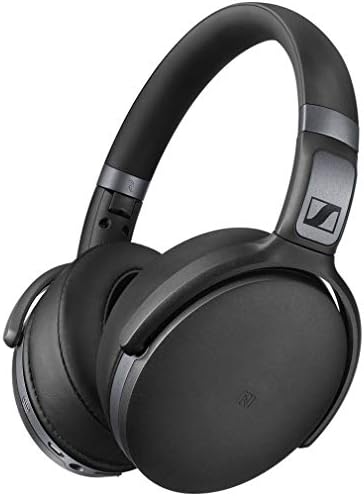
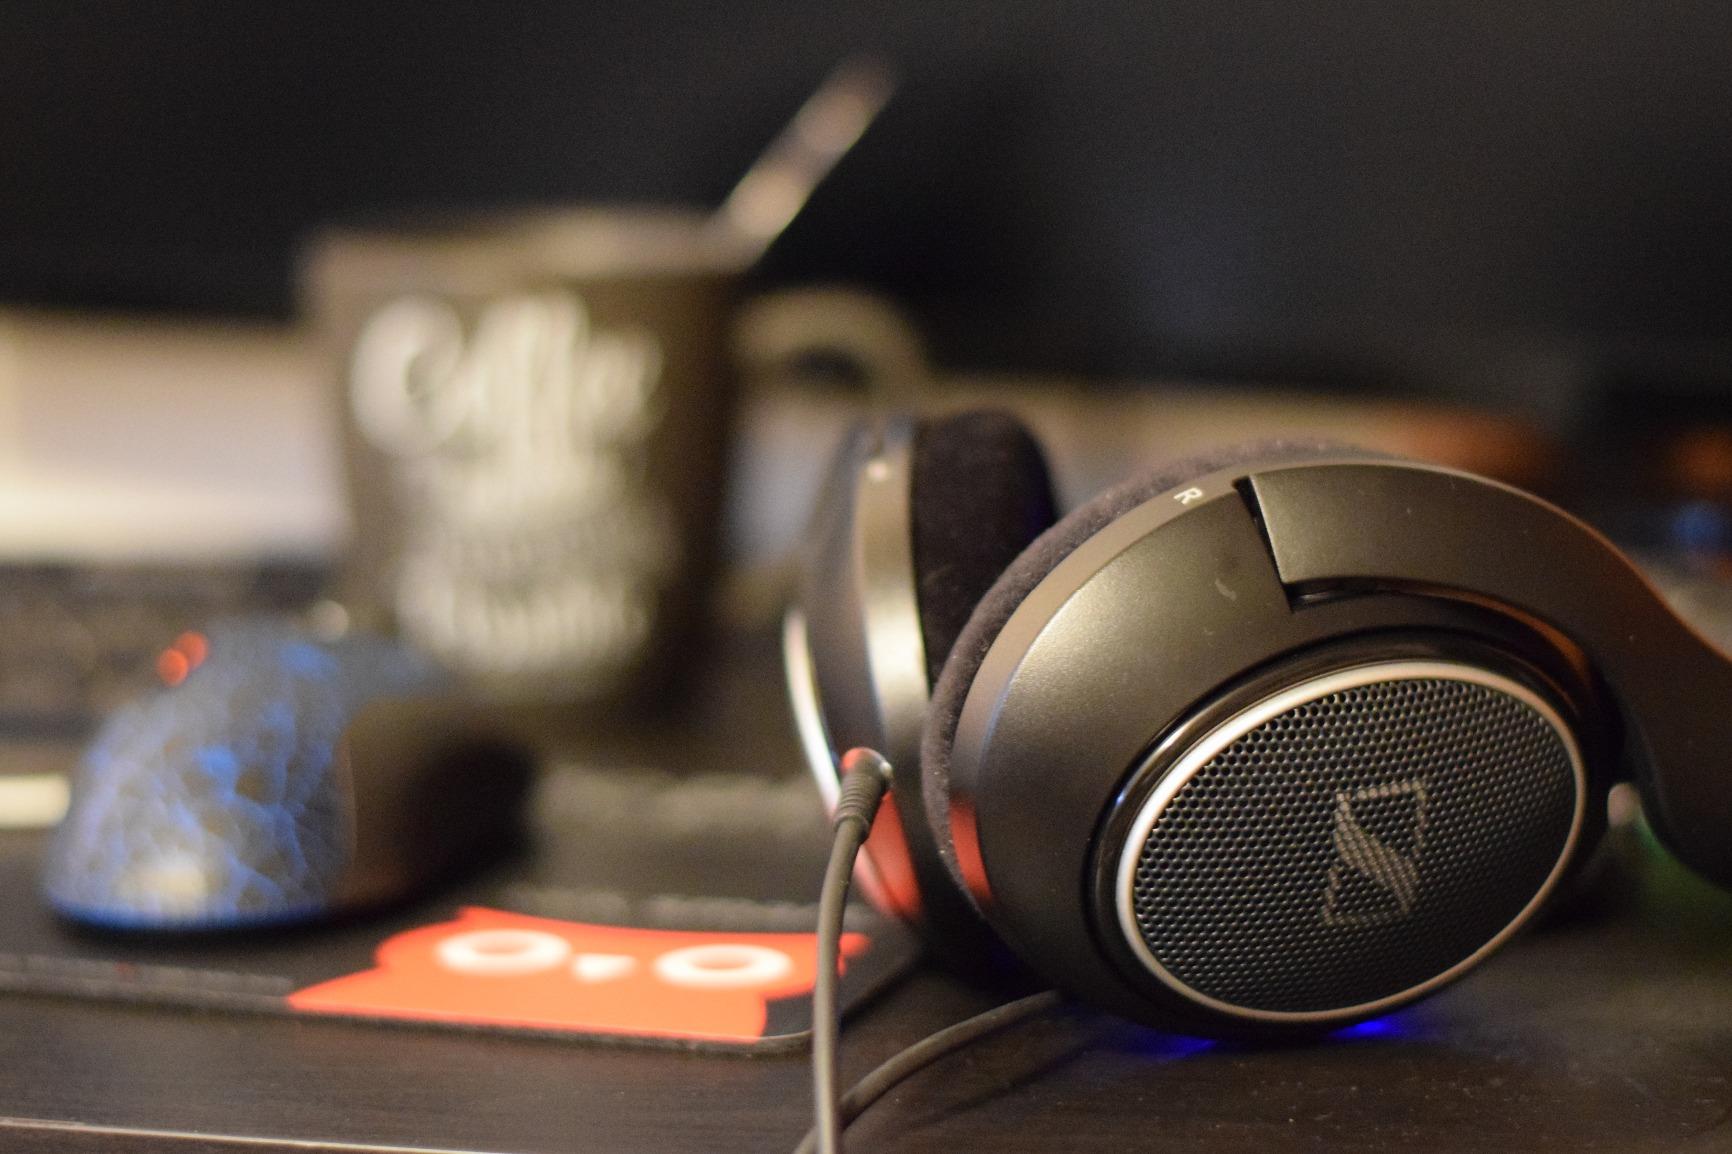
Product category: headphones
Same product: no